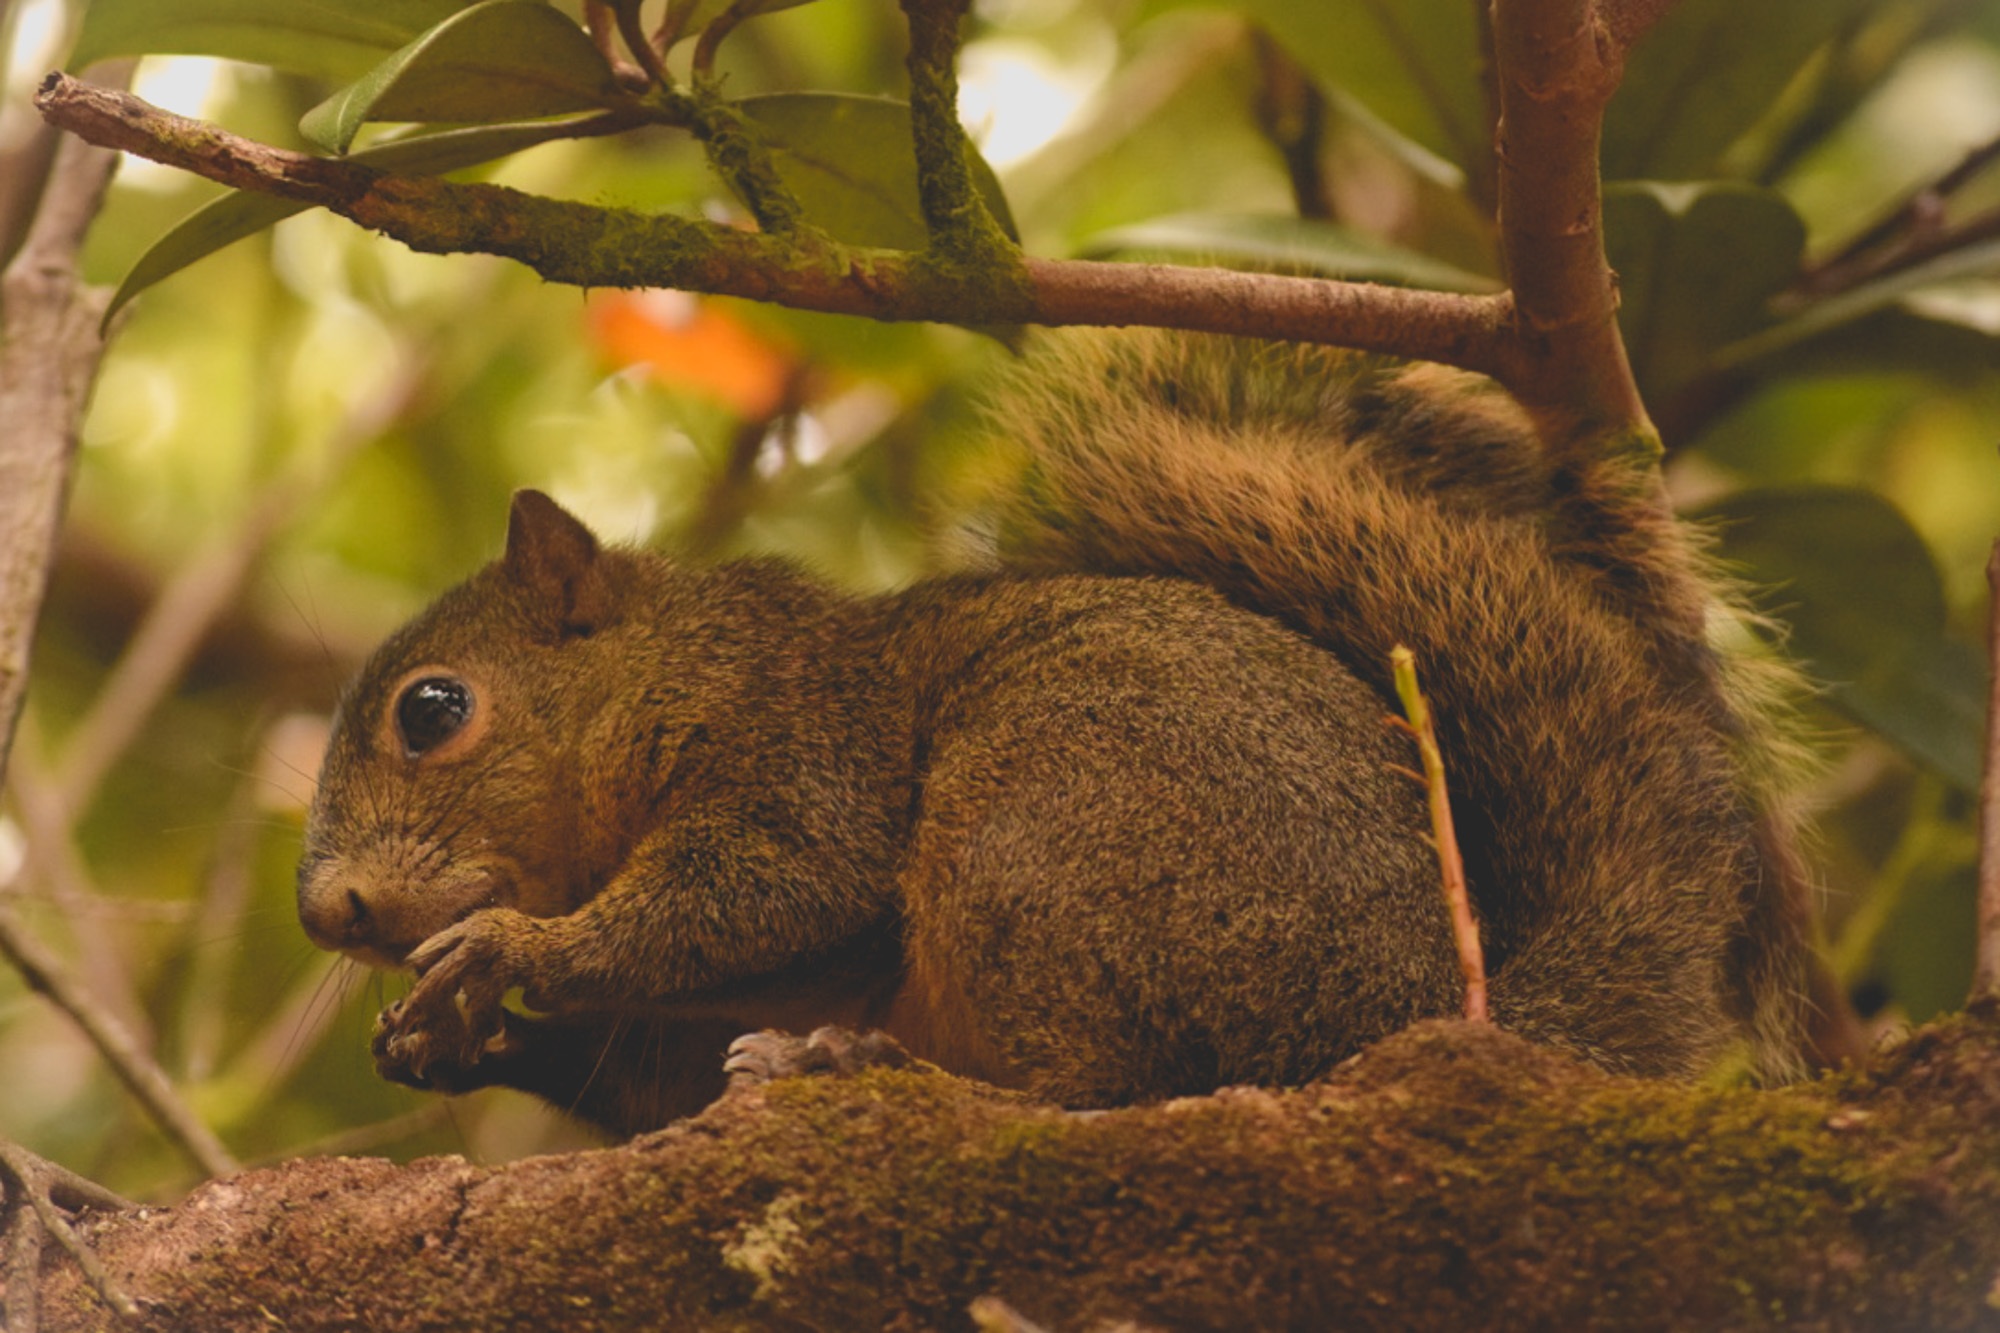
tree, nature, forest, branch, photography, animal, wildlife, food, natural, park, mammal, squirrel, rodent, fauna, trees, whiskers, animals, mammals, vertebrate, animal world, fox squirrel